Ducktown, Tennessee

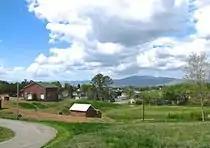
View across Ducktown, with Big Frog Mountain in the distance

There were 209 households, out of which 16.3% had children under the age of 18 living with them, 37.8% were married couples living together, 7.7% had a female householder with no husband present, and 49.3% were non-families. 46.4% of all households were made up of individuals, and 27.8% had someone living alone who was 65 years of age or older. The average household size was 2.04 and the average family size was 2.92.